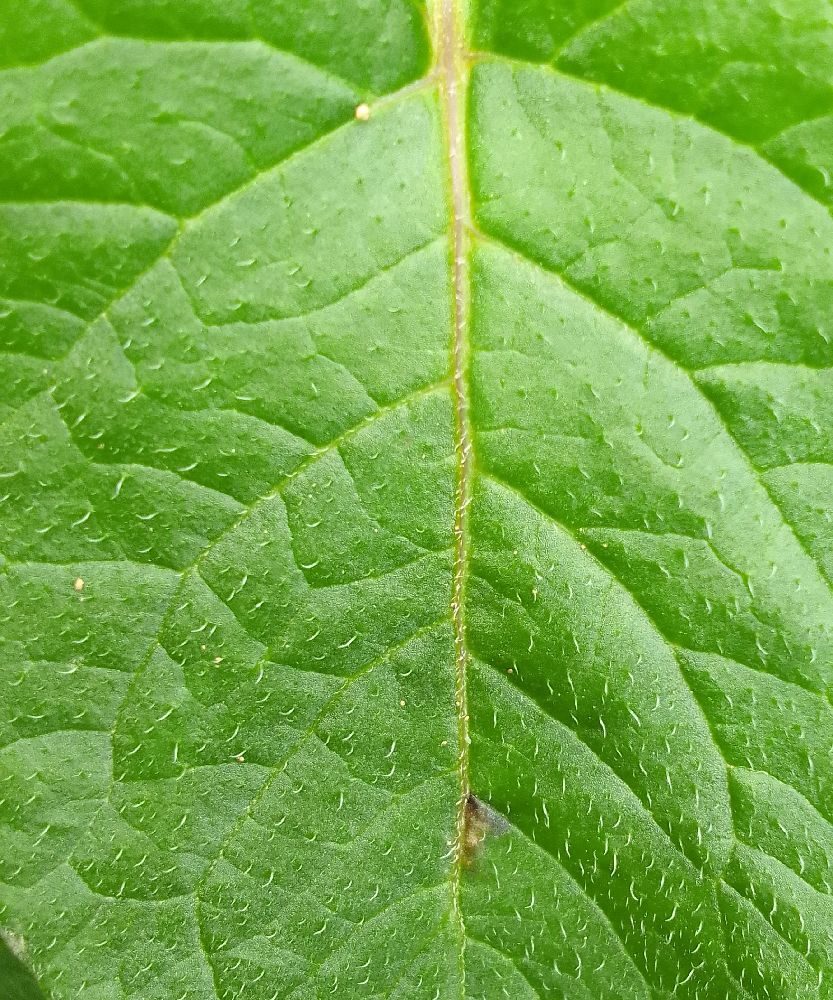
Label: Healthy